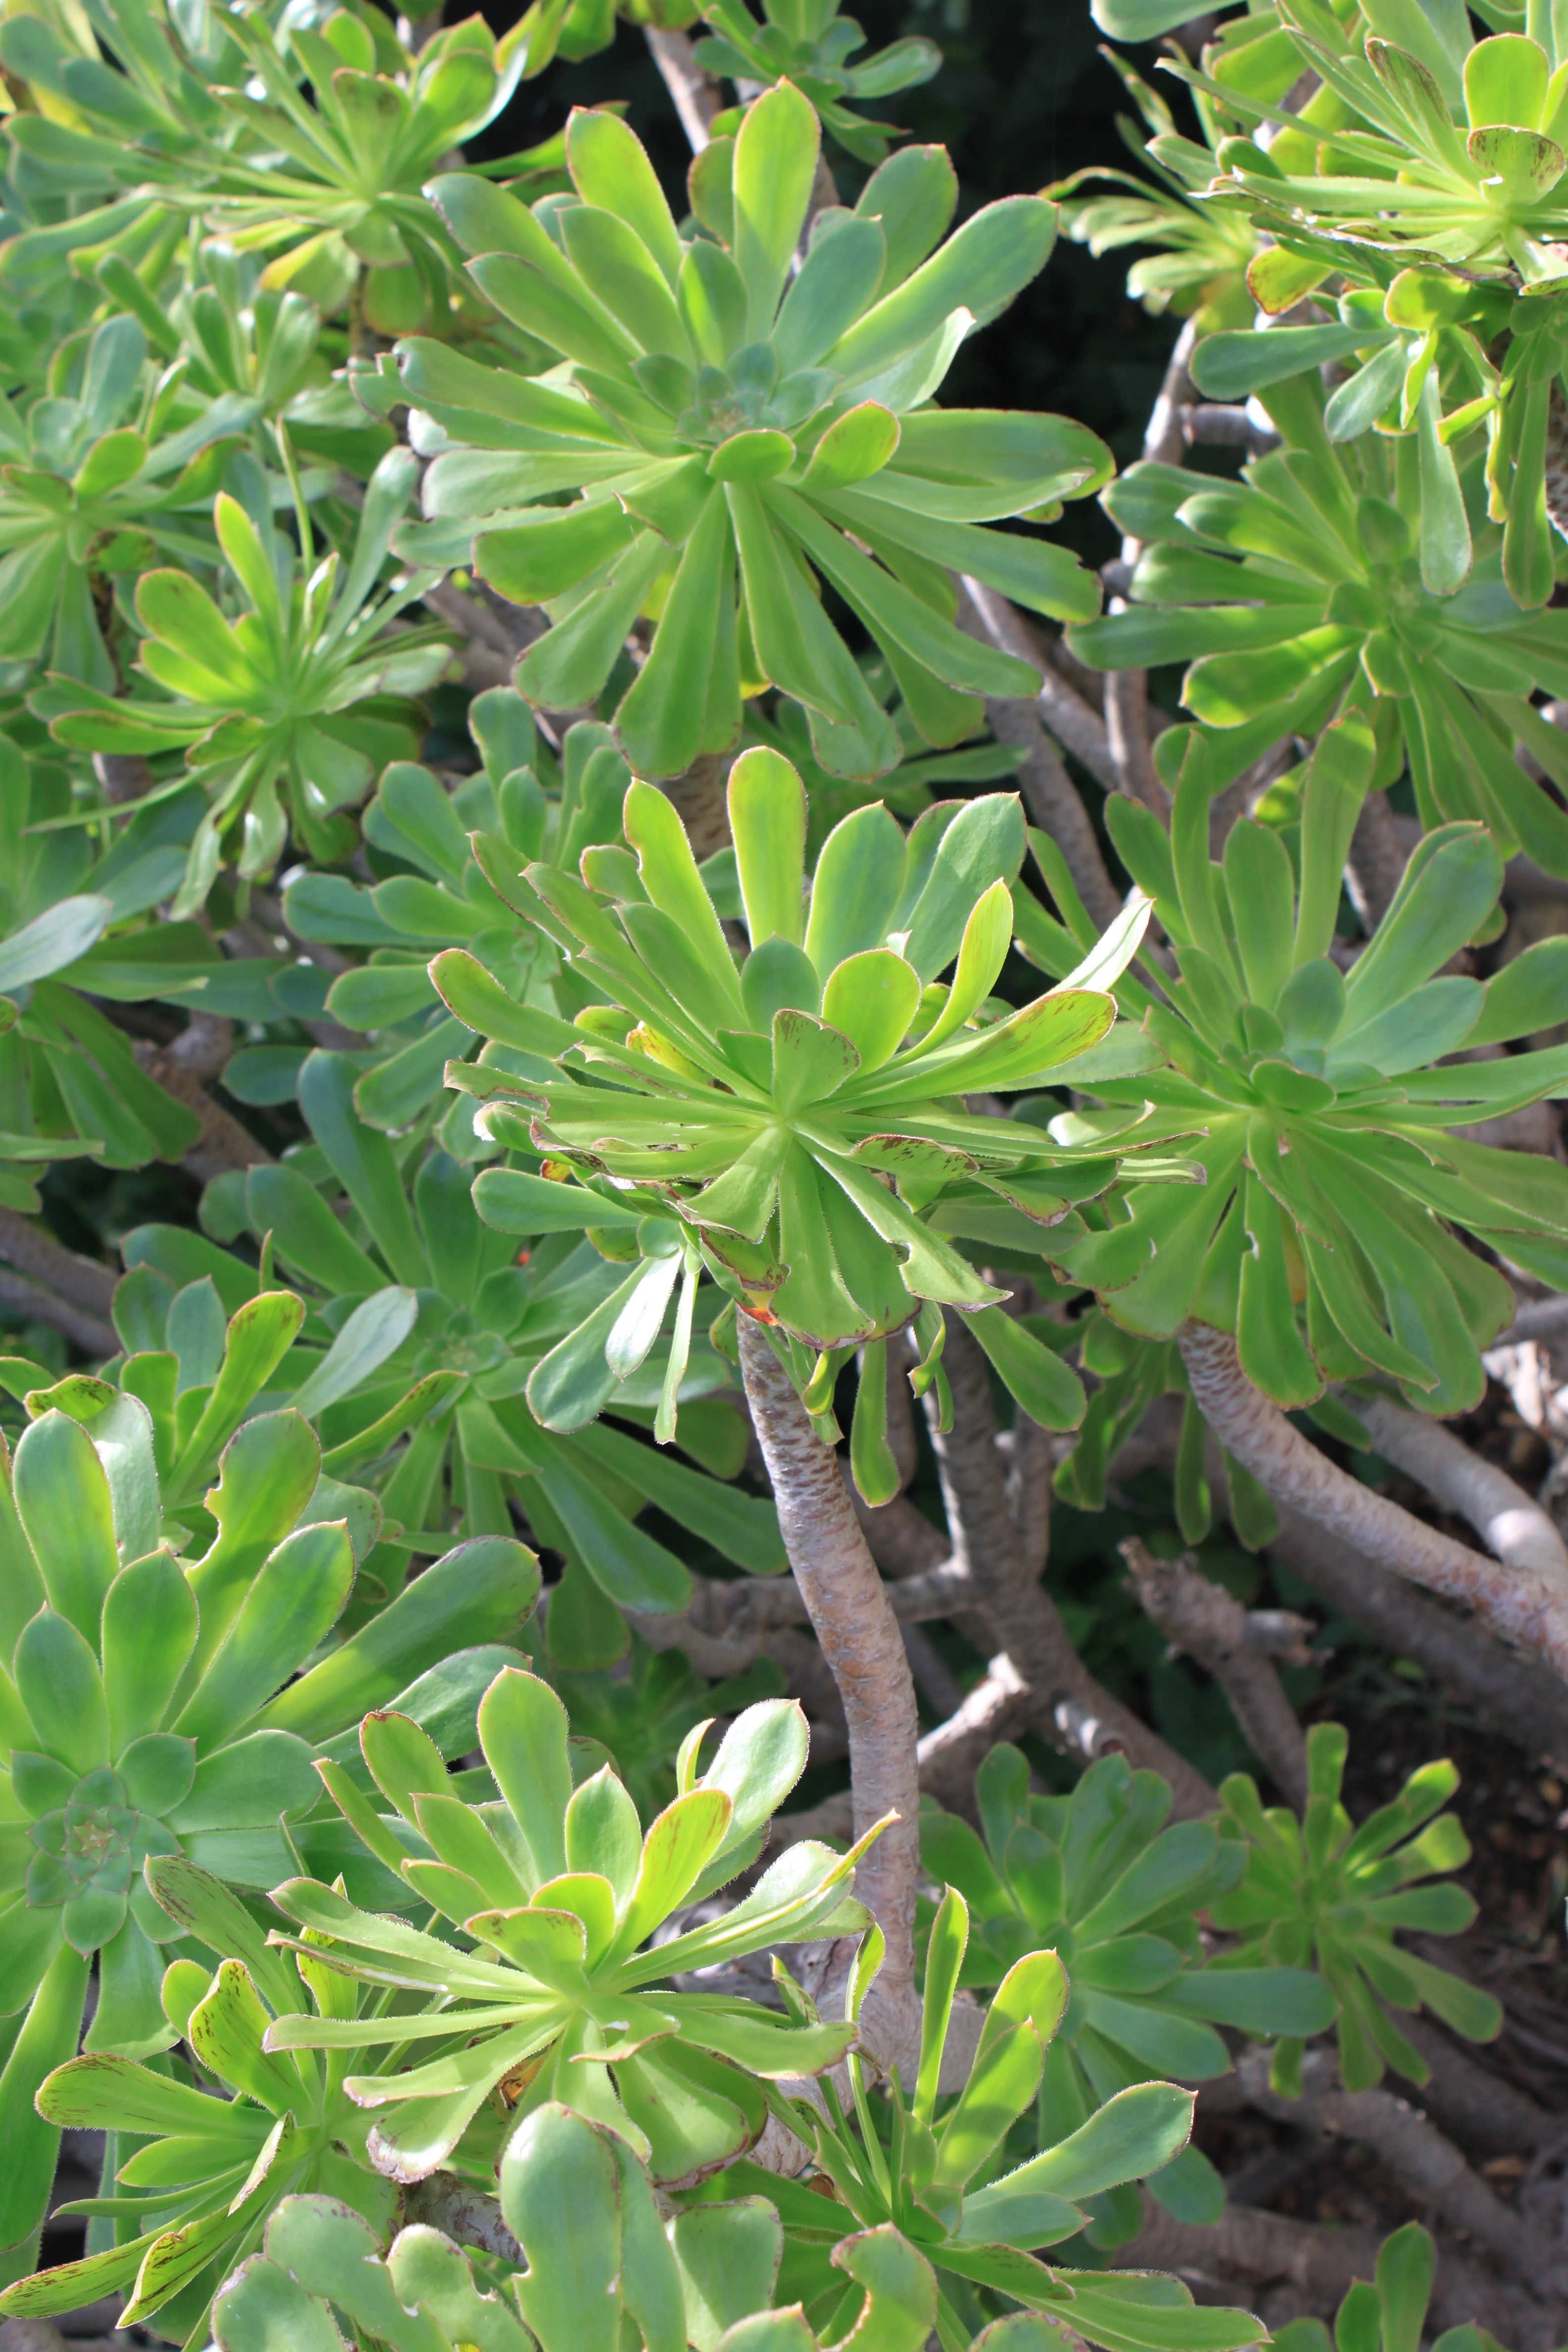
plant, flower, evergreen, botany, flora, shrub, tenerife, lupin, canary islands, flowering plant, subshrub, land plant, sweetscented bedstraw, verol, verode, endemism